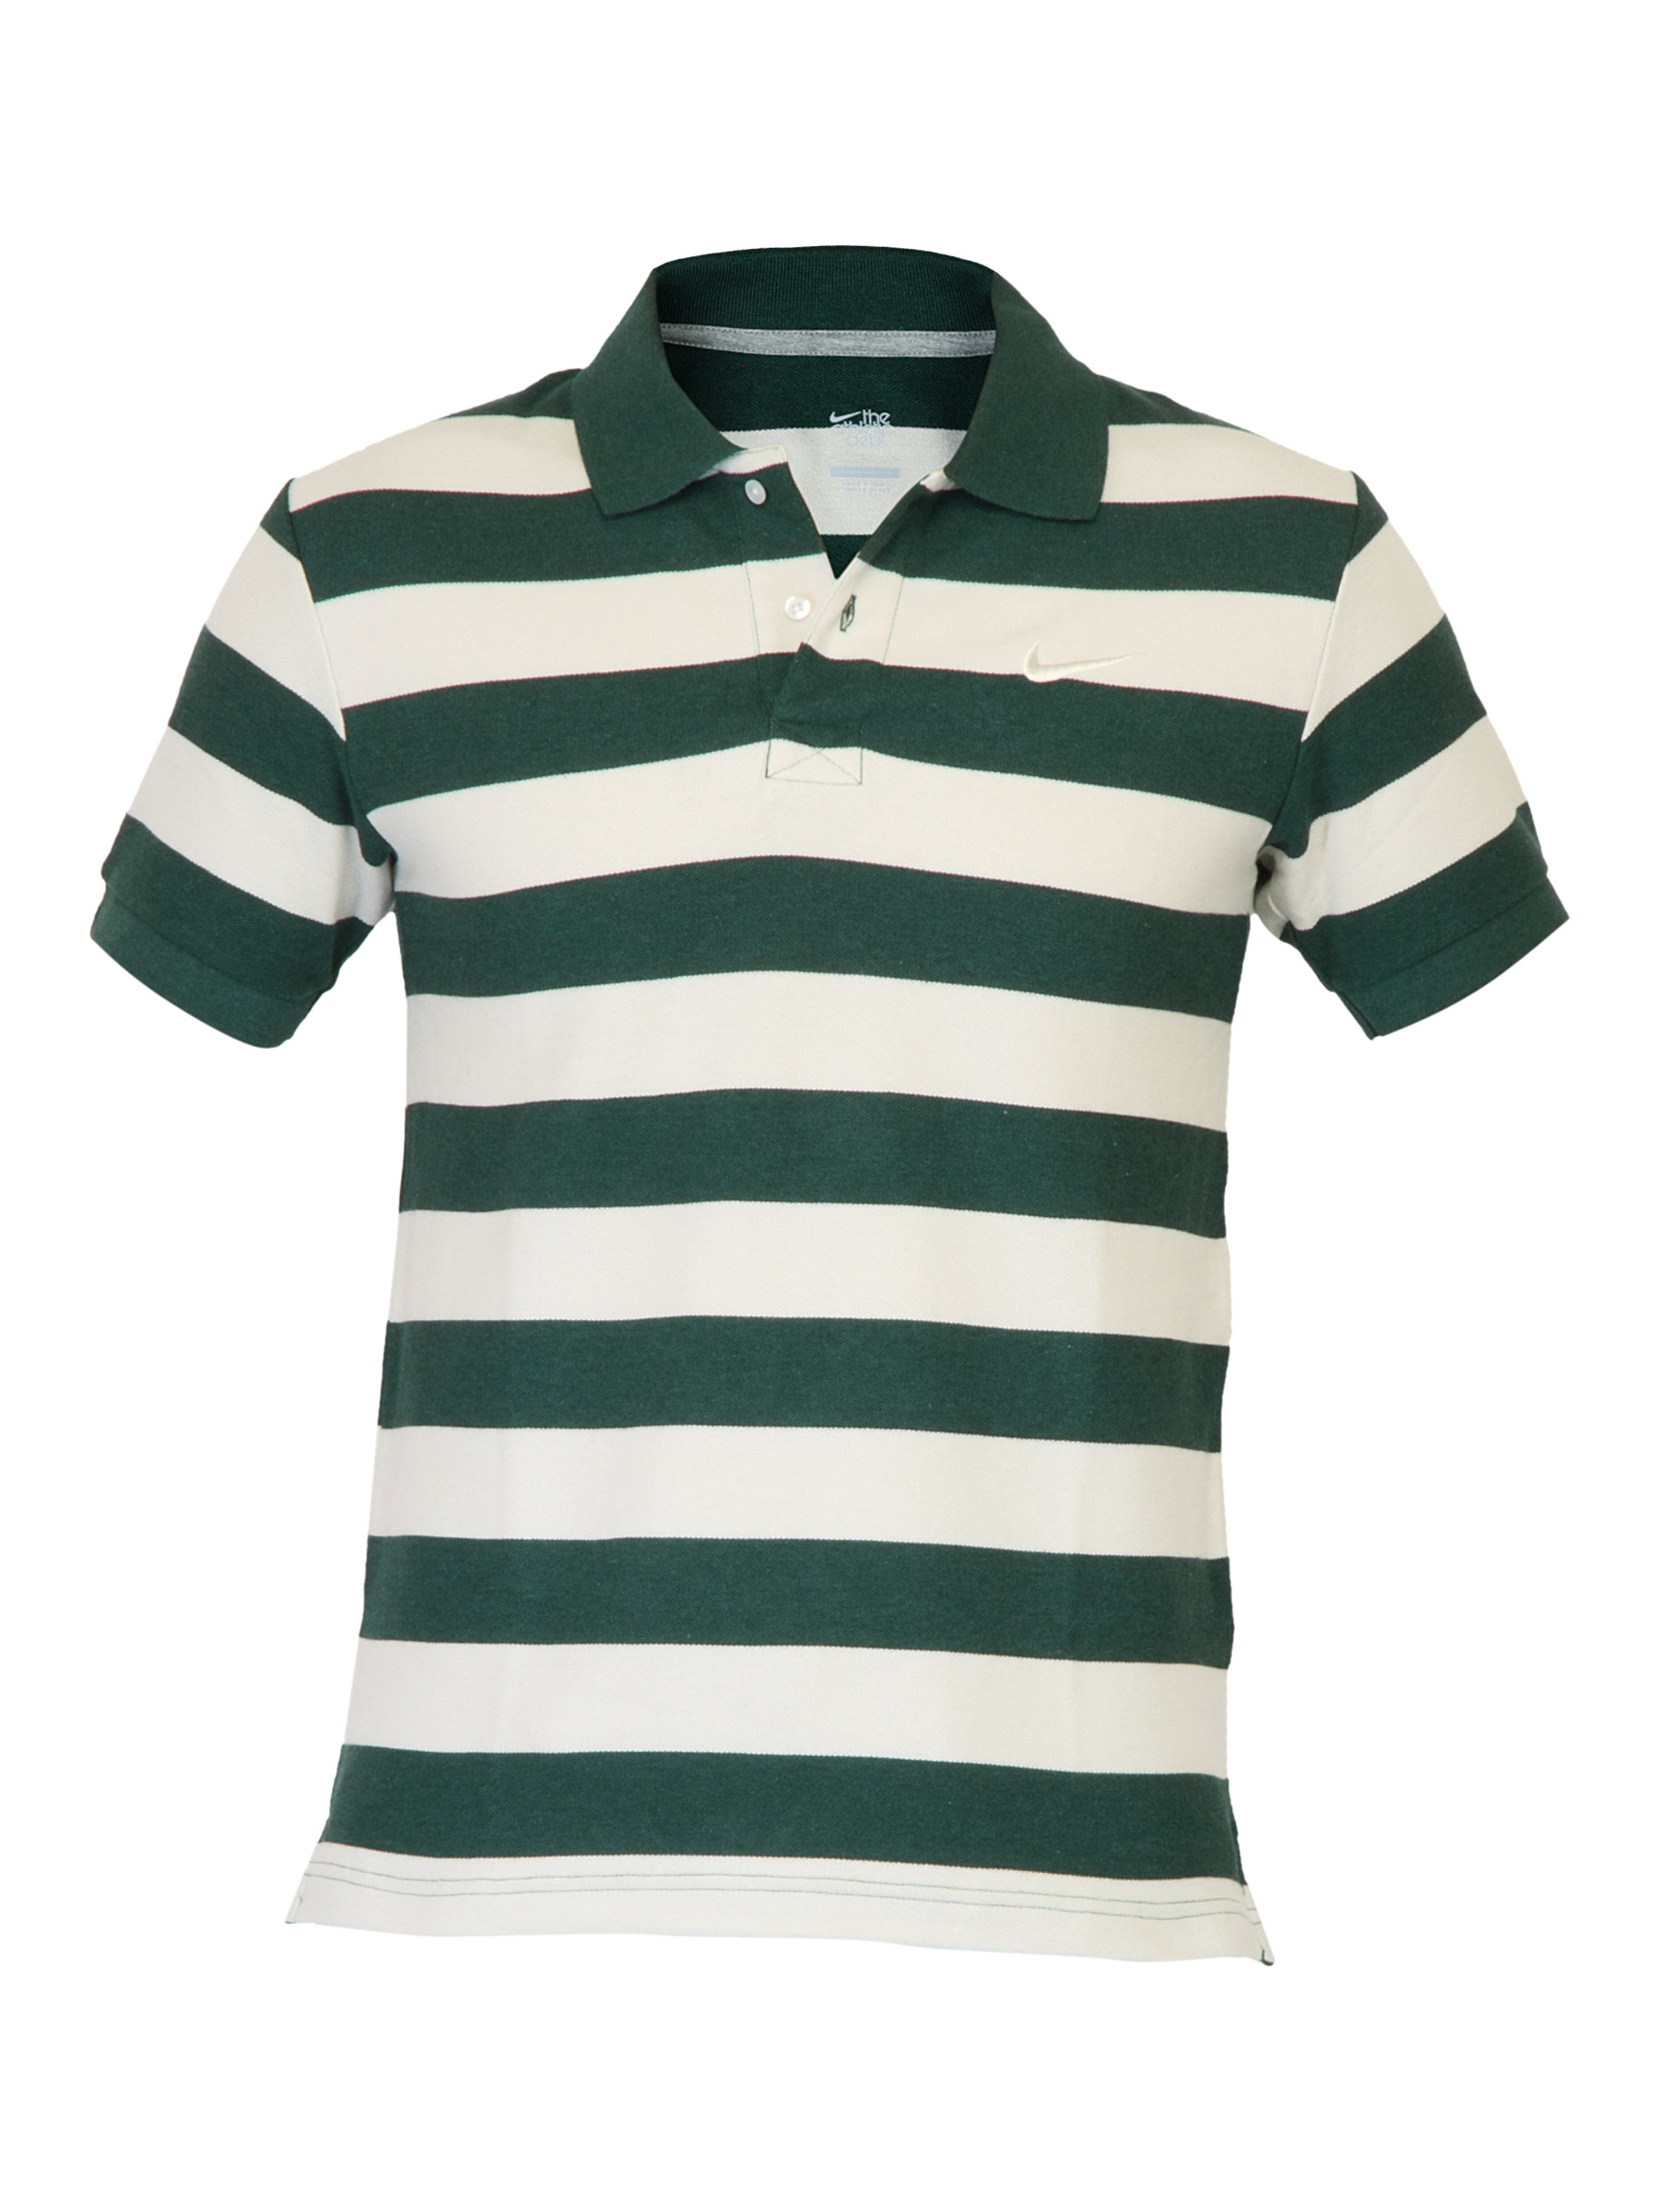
Nike Men Green Polo Tshirts
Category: Apparel / Topwear / Tshirts
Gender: Men
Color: Green
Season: Fall 2011
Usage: Casual